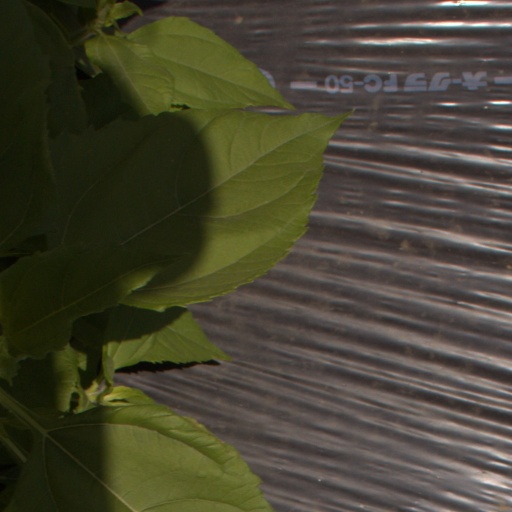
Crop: Jerusalem artichoke